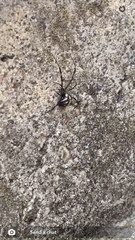
Species: Lactrodectus_hesperus